Medium Extended Air Defense System

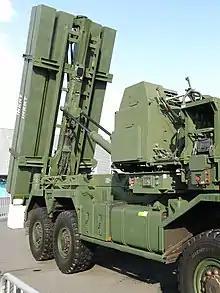
MEADS launcher with eight PAC-3 MSE launching canisters

The lightweight MEADS launcher is easily transportable, tactically mobile, and capable of rapid reload. It carries up to eight PAC-3 Missile Segment Enhancement (MSE) Missiles and achieves launch readiness in minimum time. A MEADS reloader is similar but lacks launcher electronic systems.